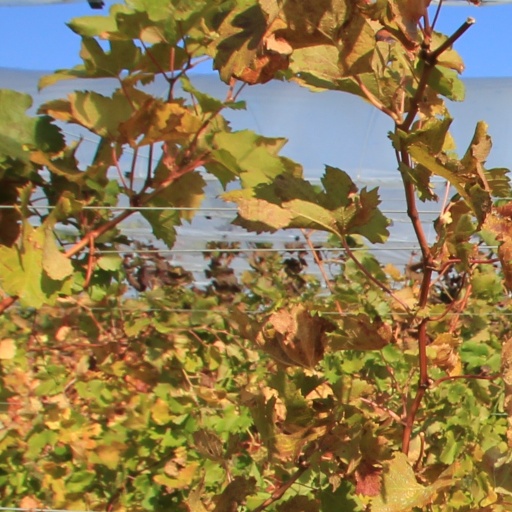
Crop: grape